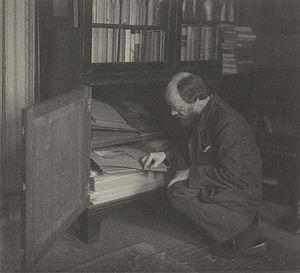
Frederick H. Evans est un photographe anglais.